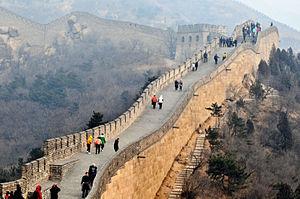
Muraille de Chine Pekin Chine